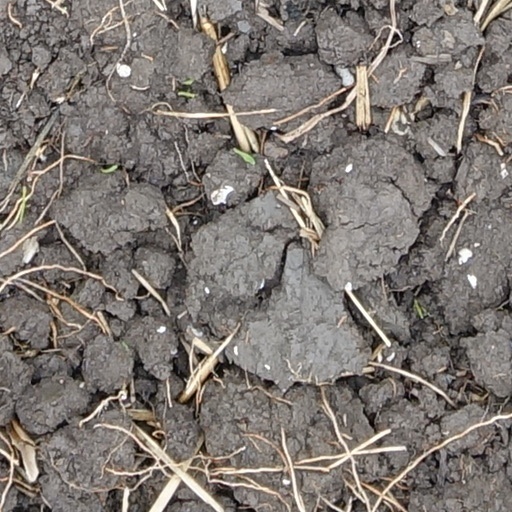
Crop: wheat